András Sütő

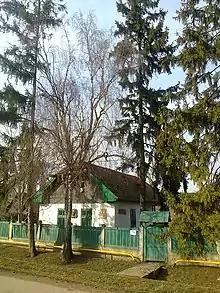
András Sütő Memorial House in Cămărașu

Sütő was born into a poor peasant family in Cămărașu, Cluj County, in the Transylvania region of Romania. He received his primary and secondary school education in the Reformed College of Aiud and in the Reformed gymnasium in Cluj. After secondary school, he studied stage directing at the "Szentgyörgyi István College of Dramatic Arts" in Cluj.